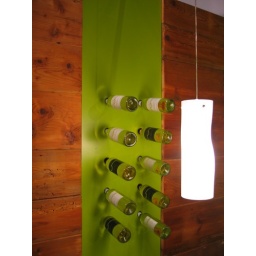
bottles in the wall